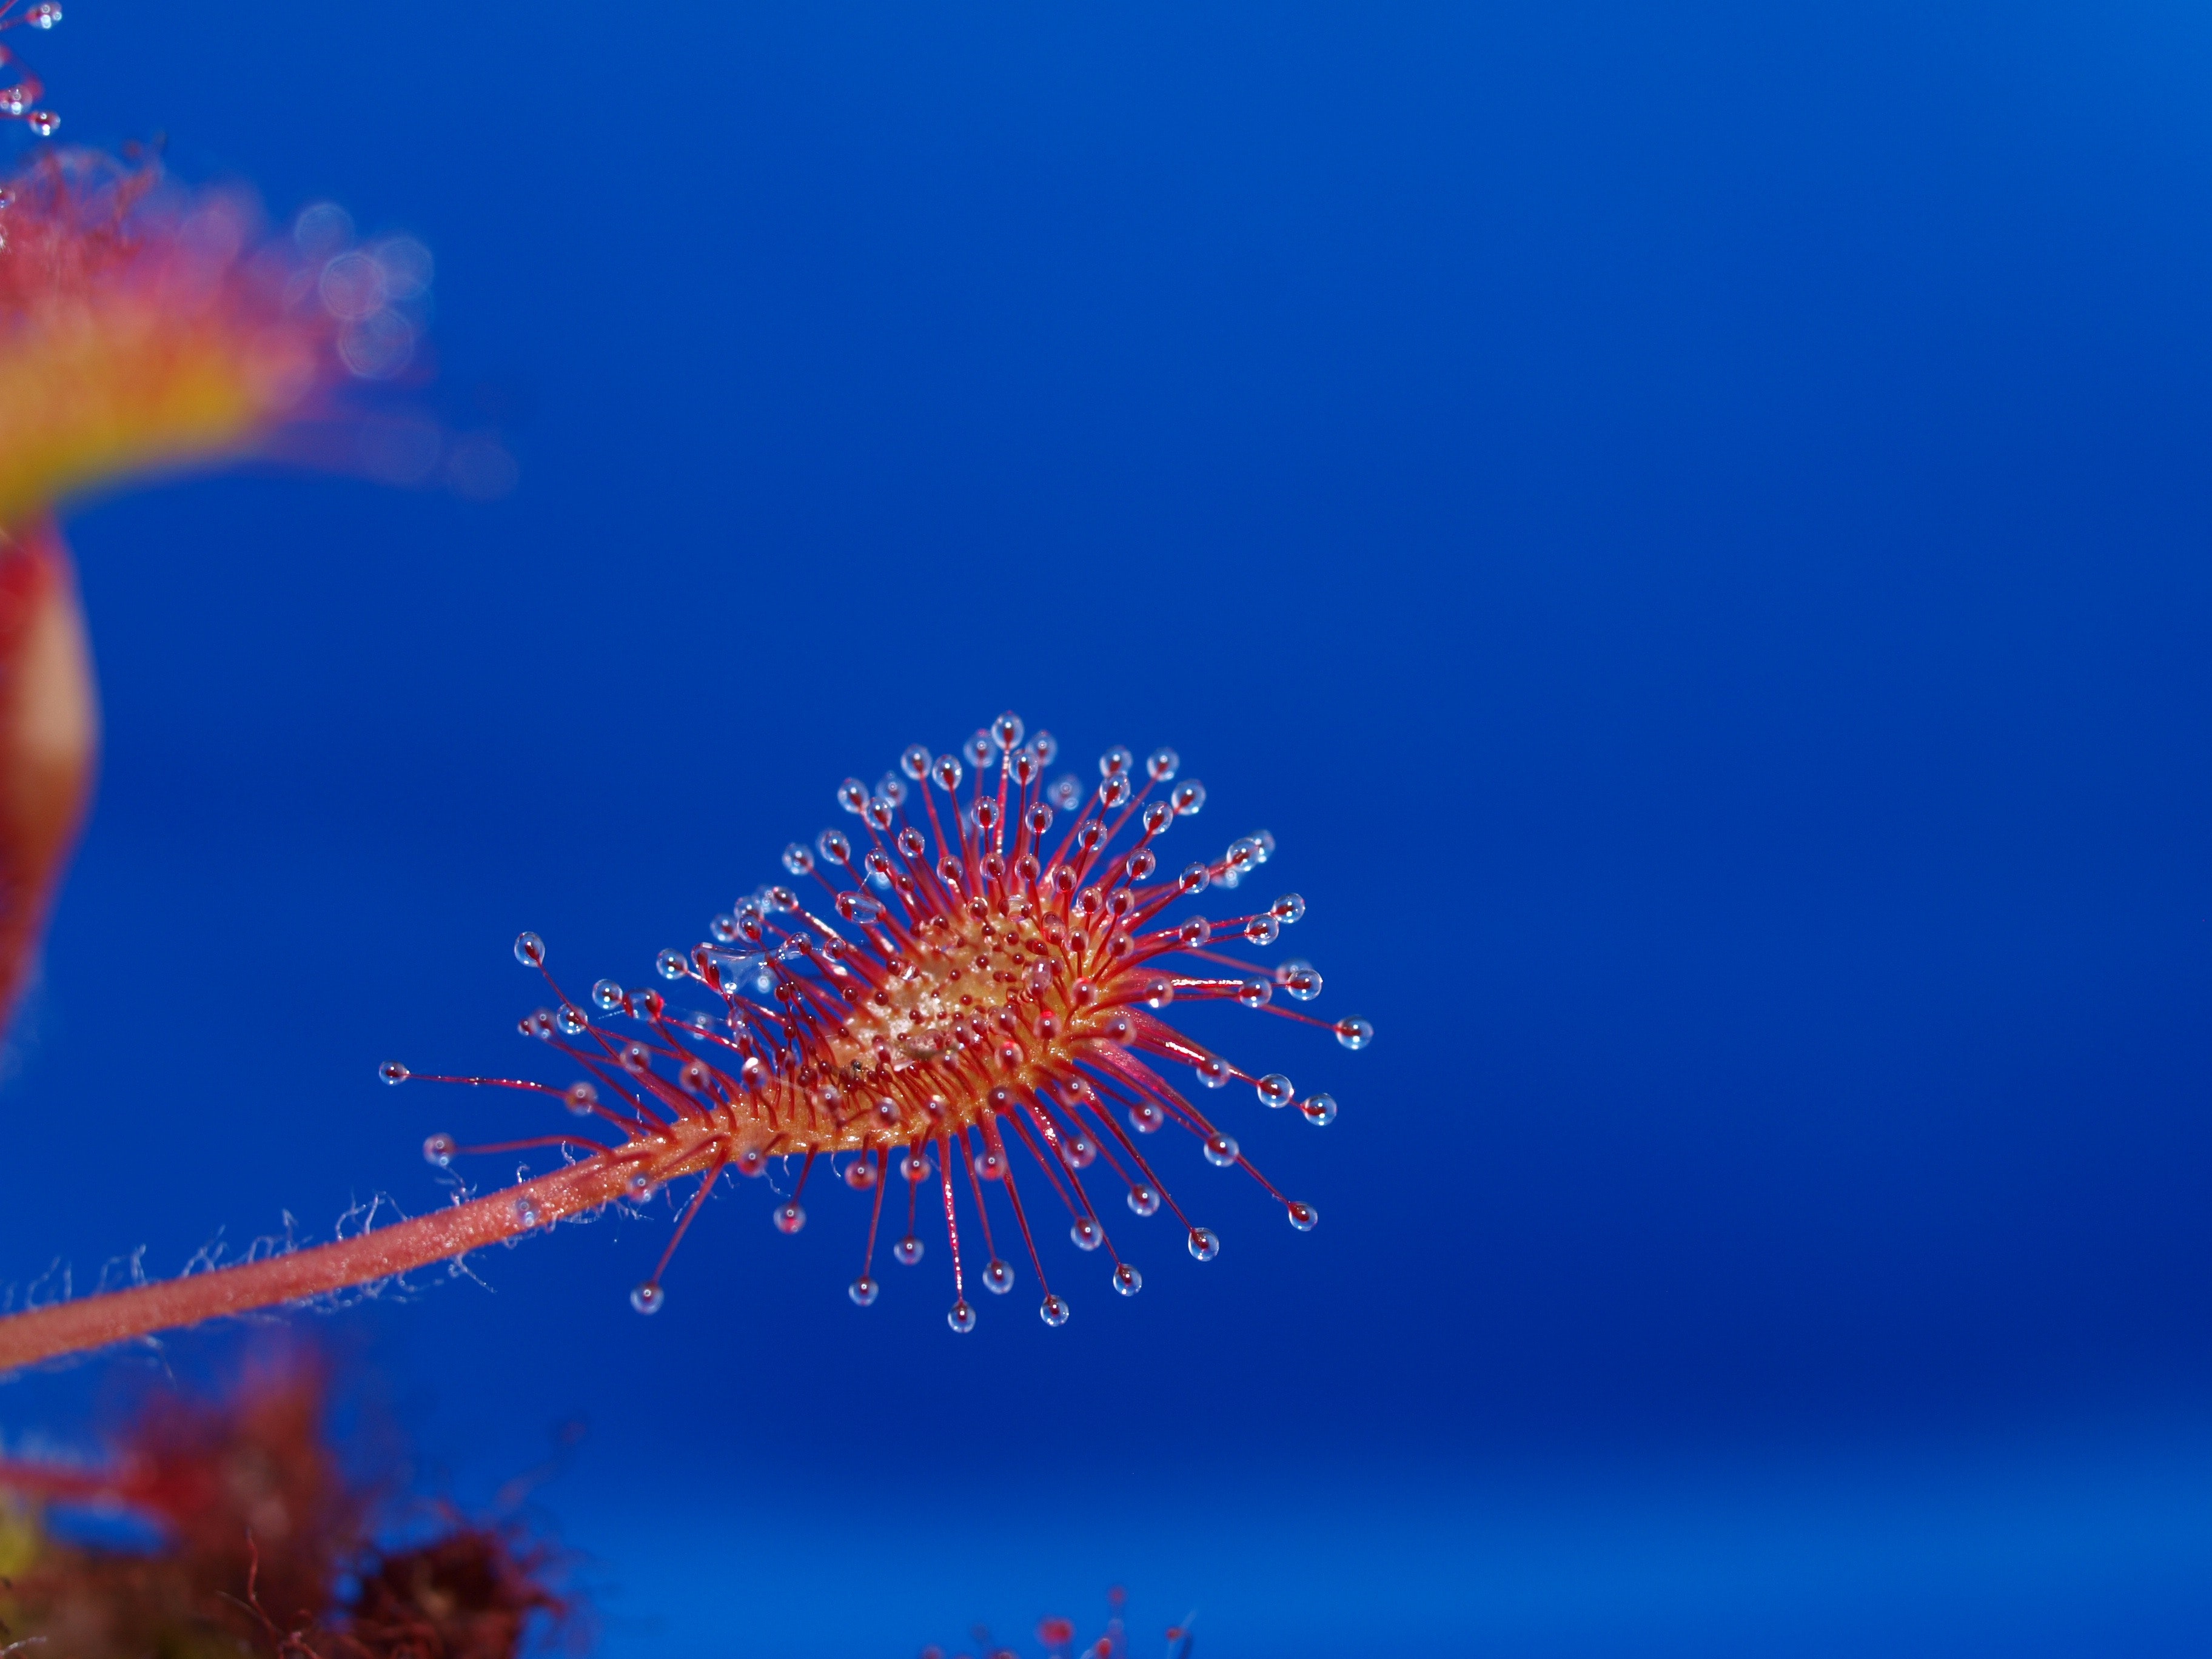
marine biology, water, organism, plant